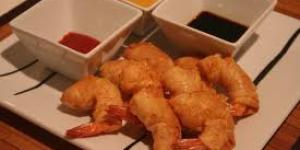
crujiente de gamba pimiento y pasta brick